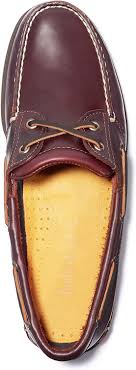
Label: Boat